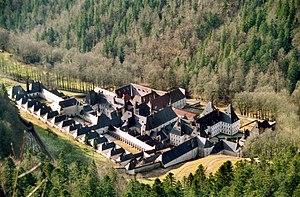
Saint-Pierre-de-Chartreuse est une commune française située dans le département de l'Isère, en région Auvergne-Rhône-Alpes.